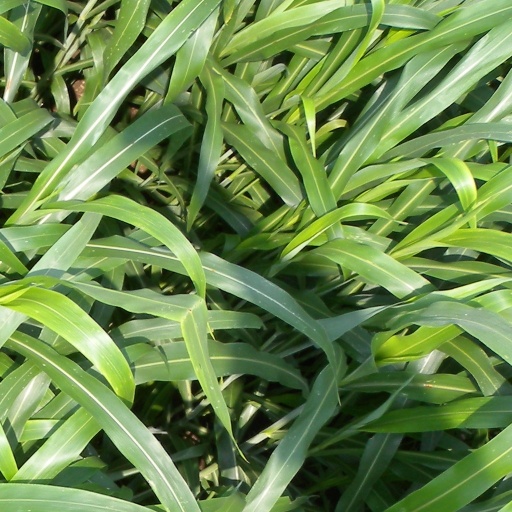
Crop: sorghum